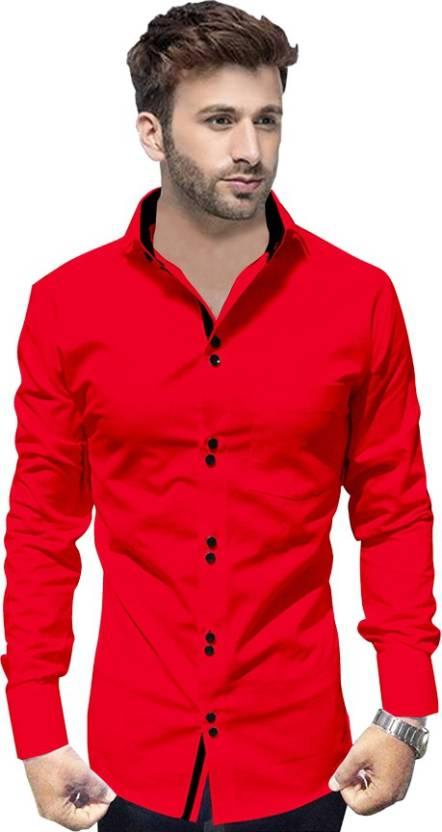
Red Striped Men Regular Fit Striped Spread Collar Casual Shirt